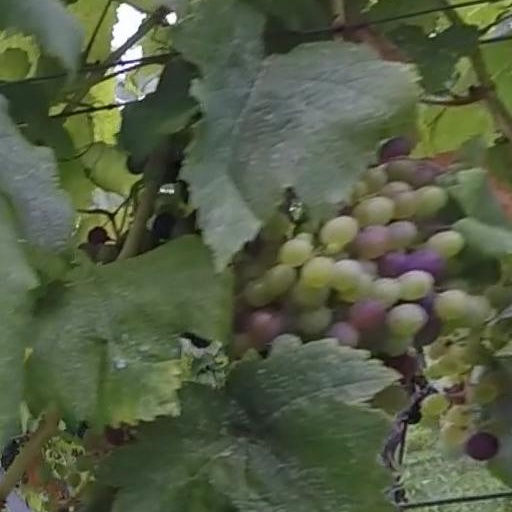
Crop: grape